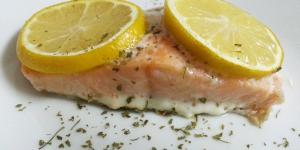
salmon al horno con limon